Brennabor

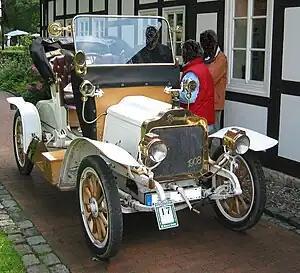
Volume production of motor cars began in 1908.

The company was set up in 1871 by three brothers named Adolf, Carl and Hermann Reichstein. The brothers had already been producing basket-work child buggies and children's two-wheelers in 1870, and in 1881 had moved into the booming mainstream bicycle business. From 1892 the bicycles were branded with the Brennabor name.